RGIT Australia

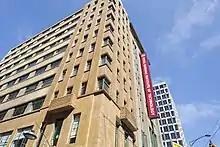
Main Campus 2008–present

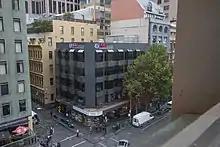

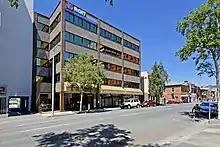

The main campus site is housed in an Australian Natives Association building and is also a Pokestop.